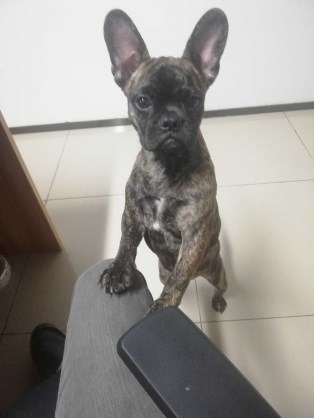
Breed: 1121-n000002-French_bulldog